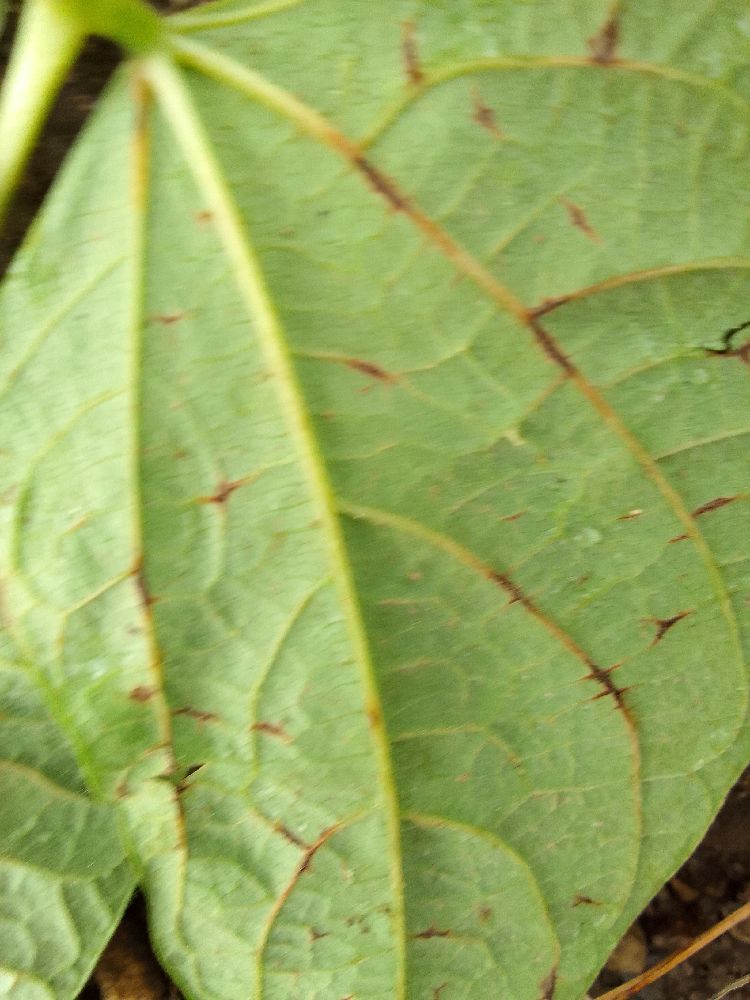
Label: anthracnose